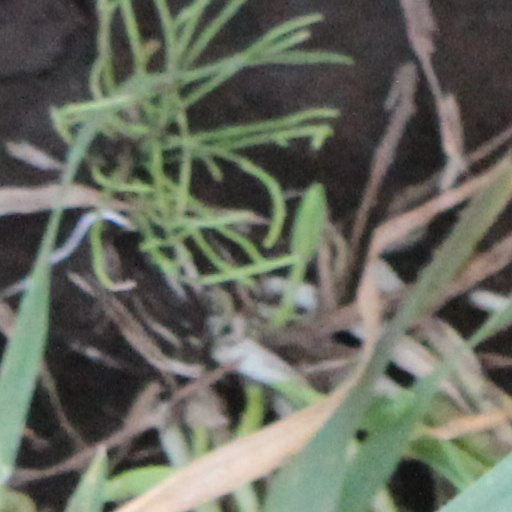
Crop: wheat